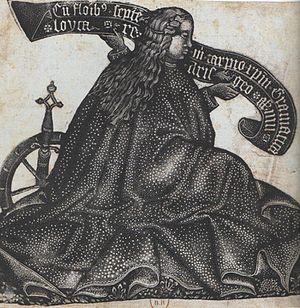
Anonyme, petite Sainte-Catherine, gravure en criblé, vers 1450-1460, BnF
Le criblé, ou gravure au criblé, est une technique de gravure sur métal en taille d'épargne. C'est l'une des toutes premières techniques européenne de gravure.